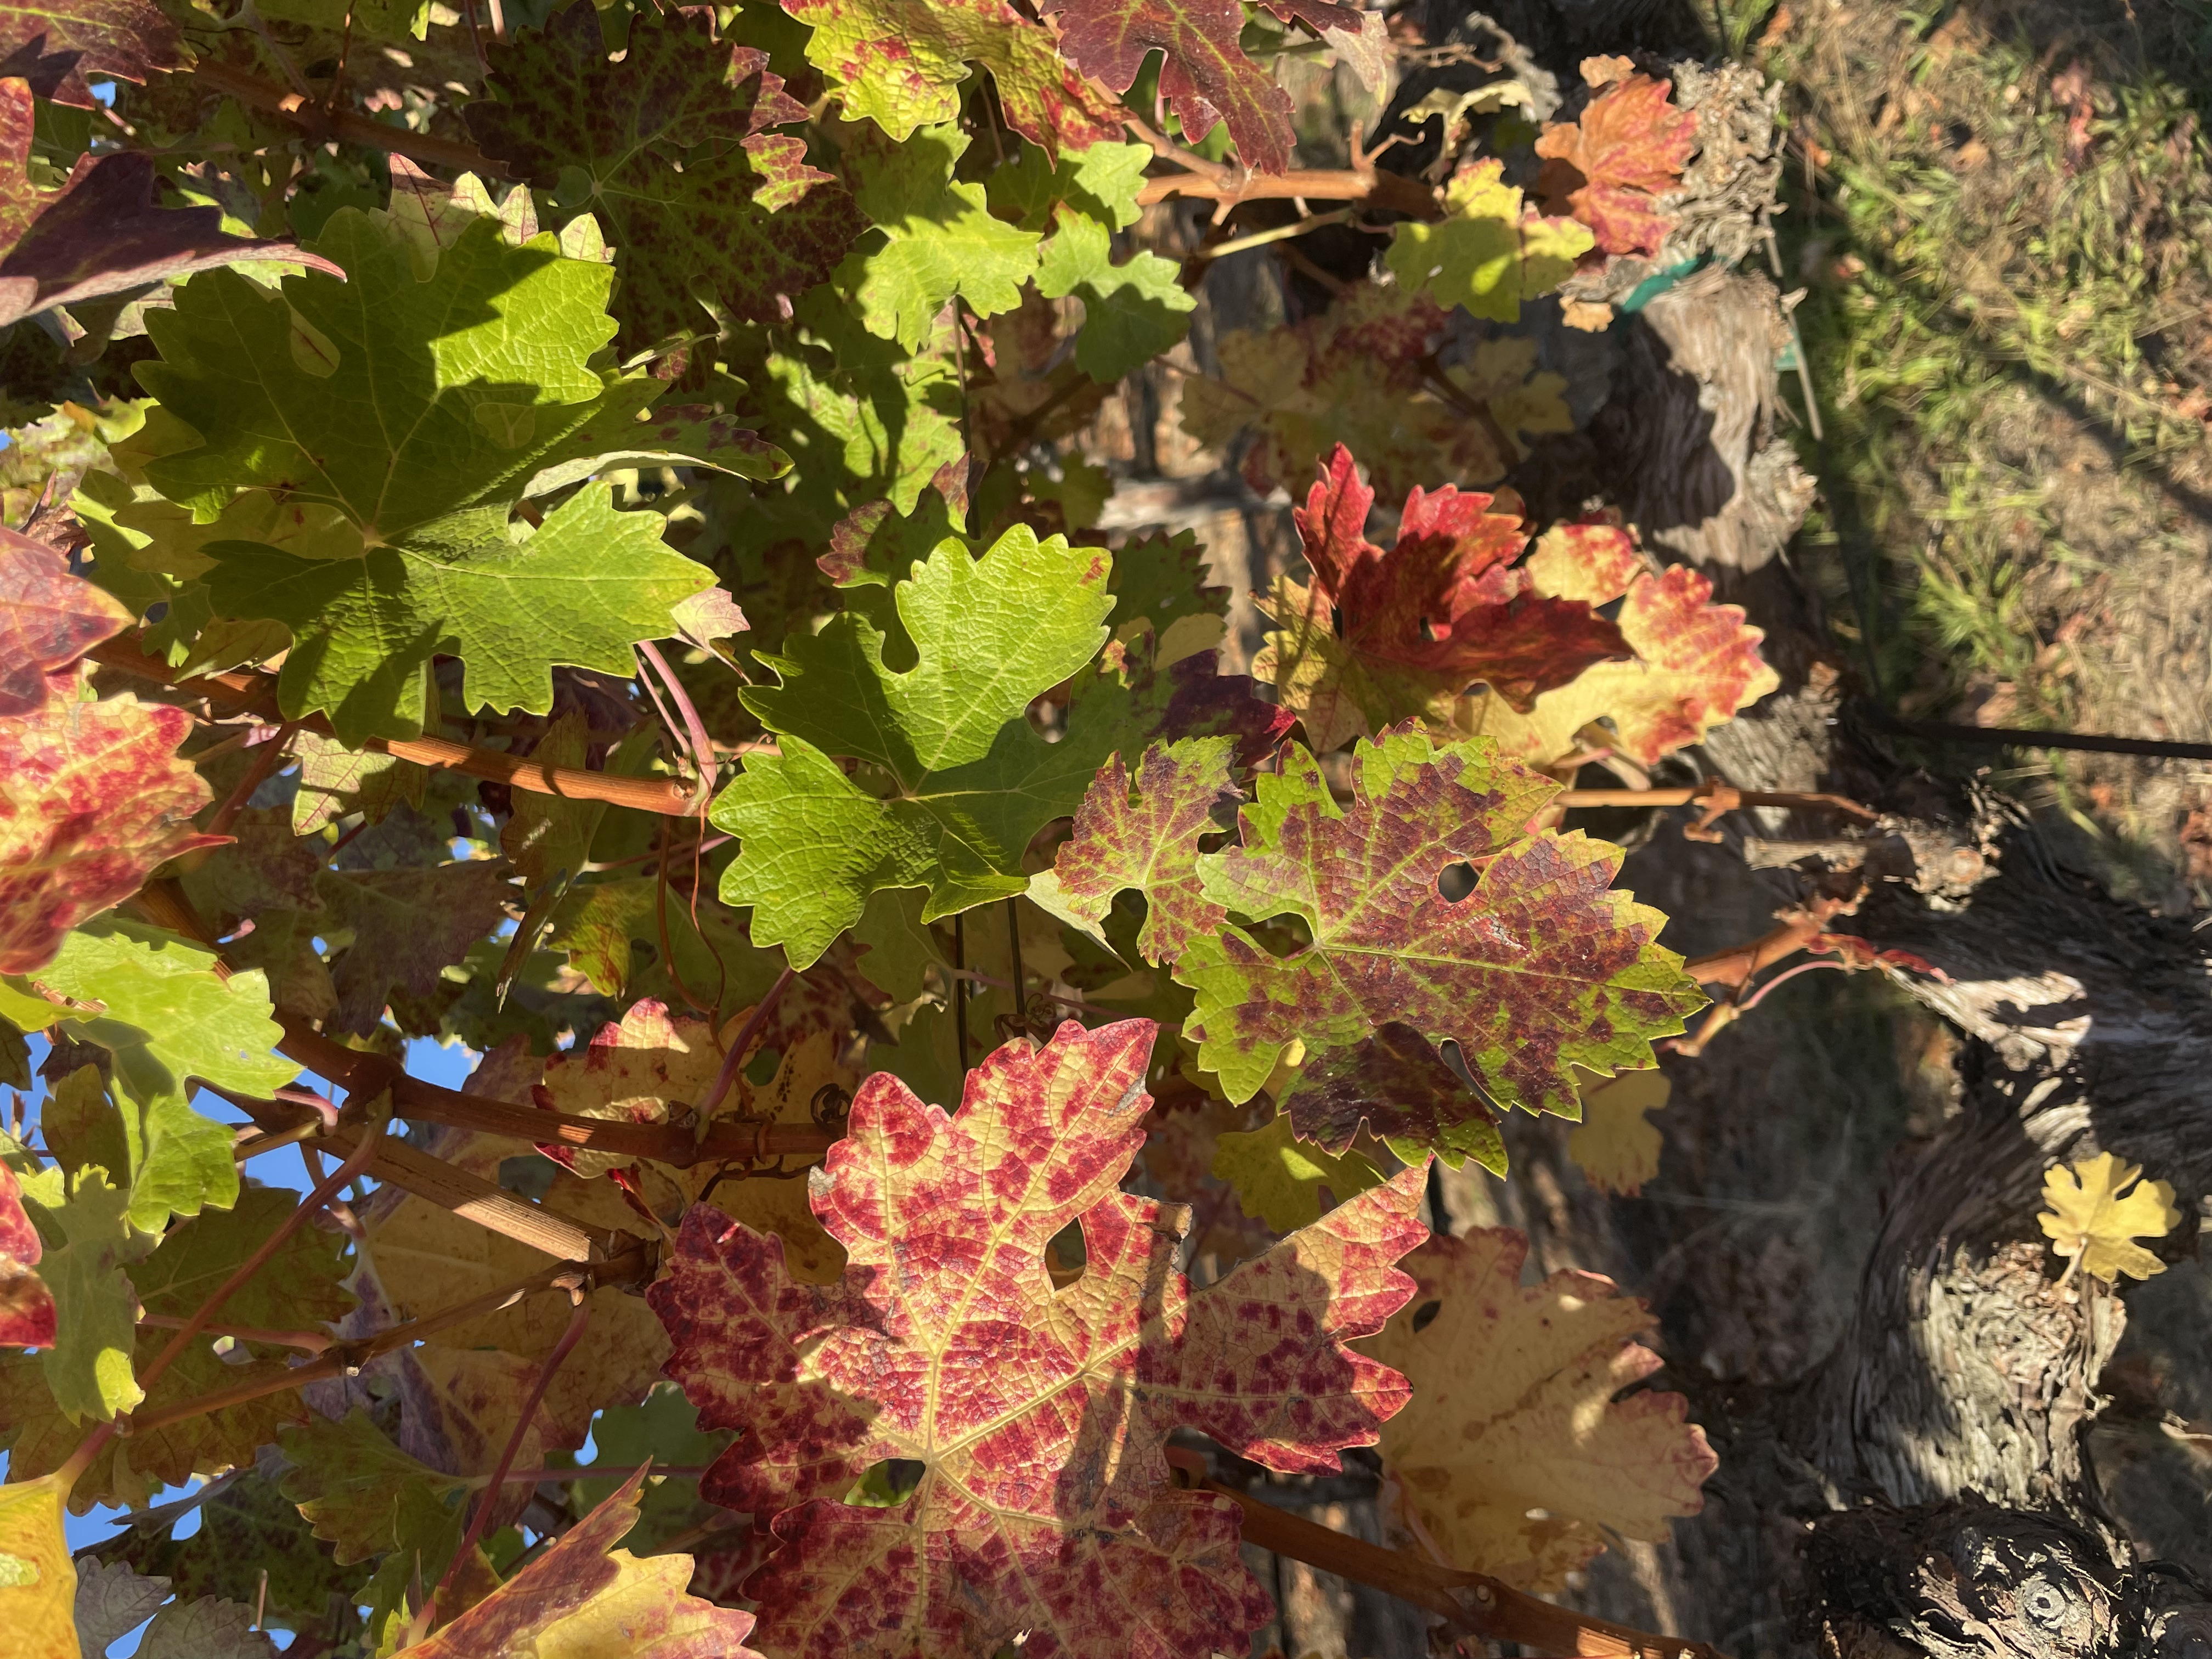
Label: Leafroll 3